Alexander Fersman

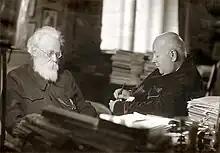
Fersman with his mentor Vernadsky in 1940

In 1910, Fersman returned to Russia, where he began his administrative and teaching career. He became curator of mineralogy at the Russian Academy of Science's Mineralogical Museum in St. Petersburg, and the museum's director in 1919, following his election as an Academician. Fersman also became a professor at the People's (Shanyavsky) University in Moscow. In 1912, he taught what may have been the world's first courses in geochemistry, and also helped found "Priroda" ("Nature"), a popular scientific journal, to which he contributed throughout his life.